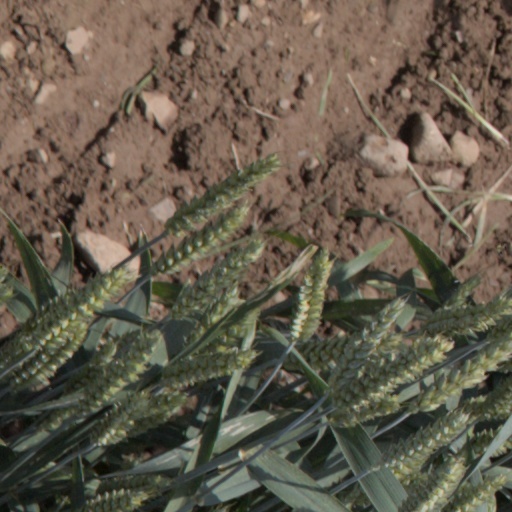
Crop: wheat